Pyynikinrinne

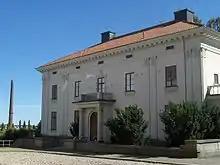
"Pyynikinlinna", also known as Emil Aaltonen Museum

Architect Bertel Strömmer has had a special influence on the nature of Pyynikinrinne. Strömmer designed a large part of the Pyynikinrinne buildings and partially modified Sonck's town plan. Palomäentie 13 was Strömmer's first plan in his own name. Strömmer lived and kept his office at Palomäentie 22, a building that has since been demolished. Strömmer's surviving works in the Pyynikinrinne district include Pyynikki Sports Field with its auditorium (1922), Kisakentänkatu 10–14 (1924–25), Pyynikki Parish House (1928) and the vocational school (1939). After graduation, the vocational school was the largest public building in Tampere. Other significant buildings in the area include Pyynikinlinna (Jarl Eklund, 1923), Haapanen Villa (Veikko Kallio, 1929), Tampere Lyceum High School (Hjalmar Åberg and A. Willberg, 1935), Bishop's Residence (Gunnar Wahlroos, 1936) and Tampere Conservatoire. A special feature is "Kilometritalo" (Heikki Tiitola, 1923); this two-story residential building is 138 meters long.